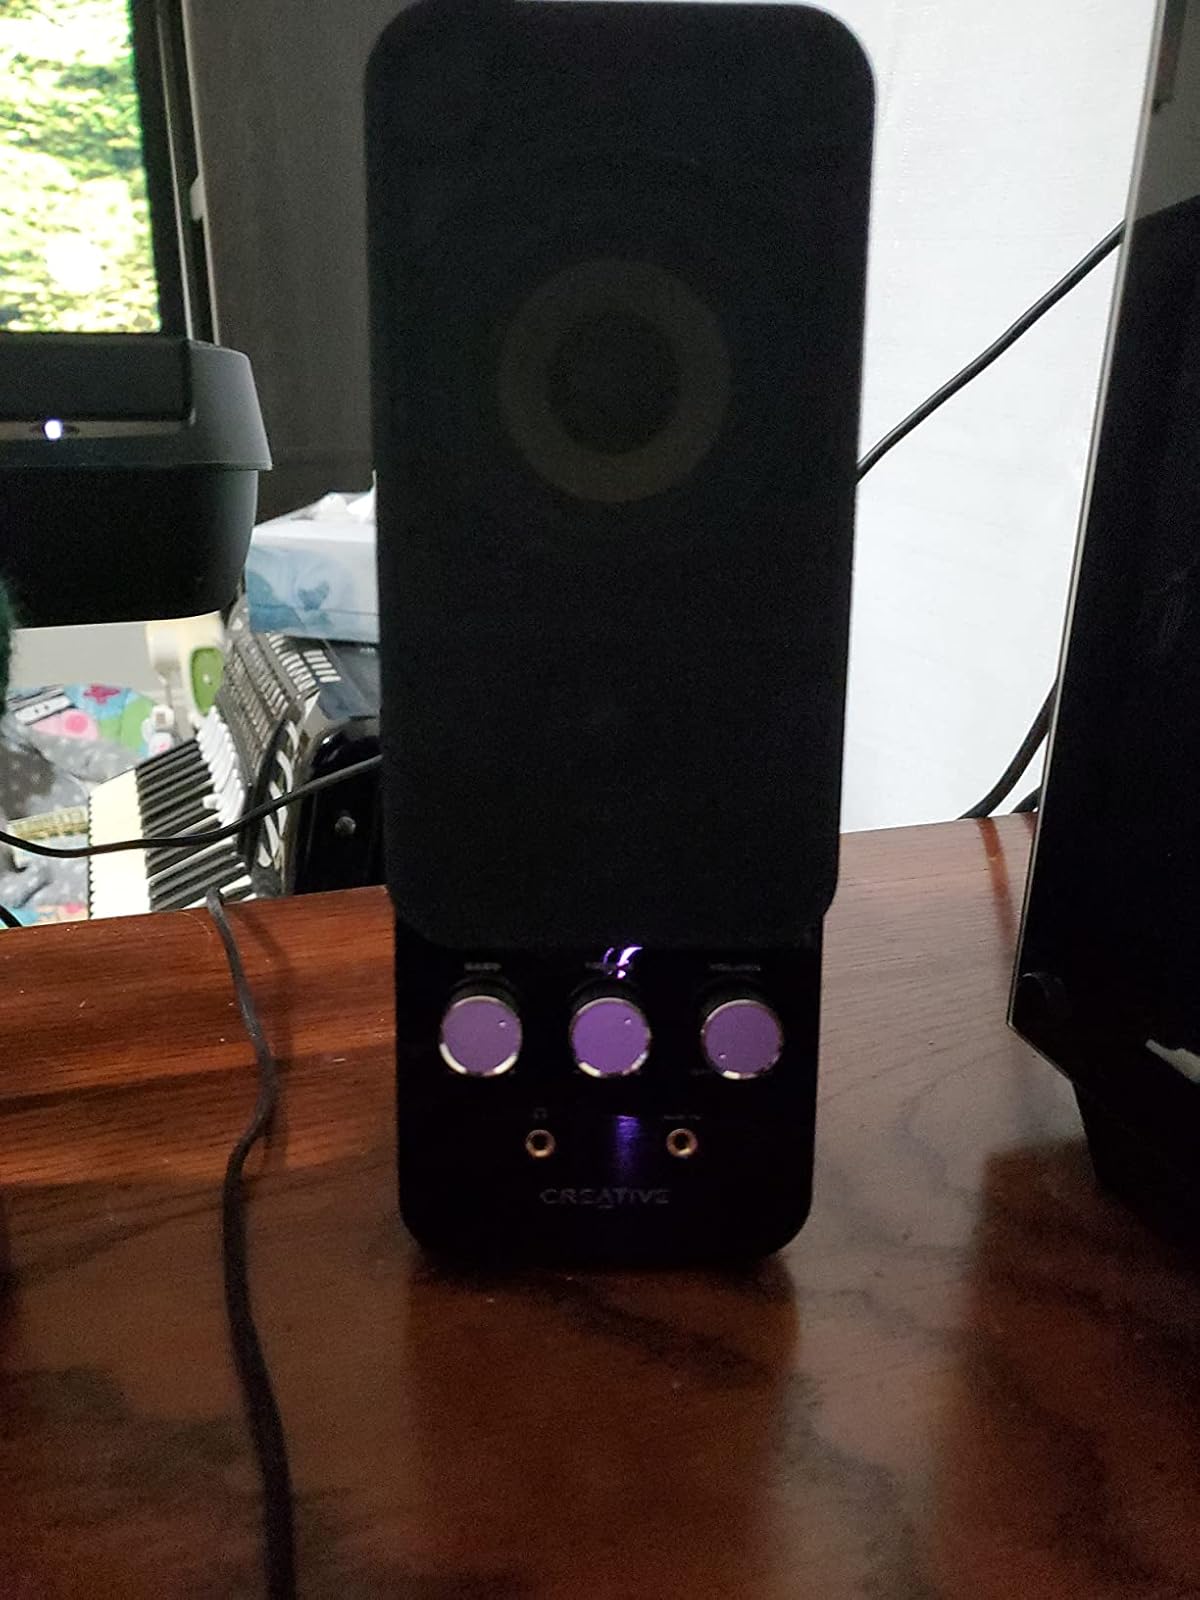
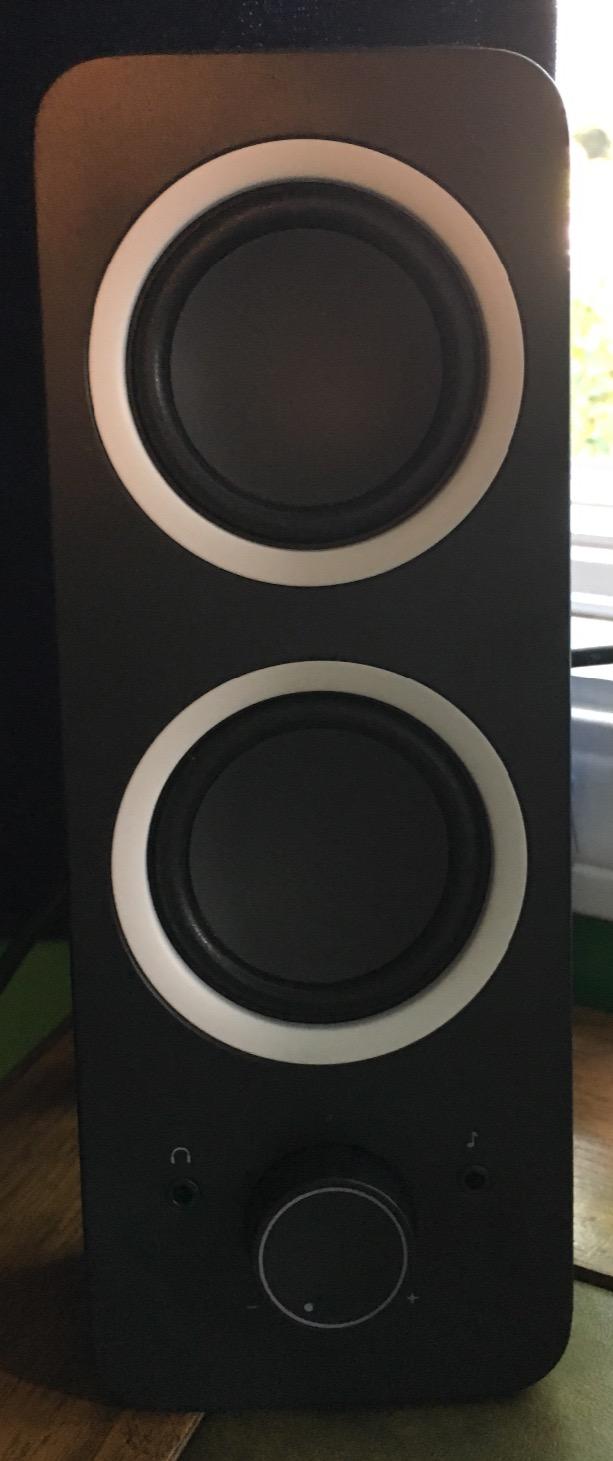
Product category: speaker
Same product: no